Joseph van Bredael

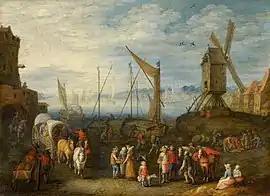
"Harbour scene with a windmill"

As he signed his paintings with the monogram JB, like Jan Brueghel, there have been a number of erroneous attributions of his work to Jan Breughel the Elder. Jozef van Bredael had copied many Brueghelian compositions and was thus inspired by their style. He interpreted the Brueghelian idiom through the aesthetics of his day and added a personal note to the contours of his figures and his strokes. Van Bredael's quality of execution and delicate naturalism placed him amongst the best followers and imitators of Jan Brueghel the Elder, alongside Peeter Gijsels, Théobald Michau and Mathys Schoevaerdts.